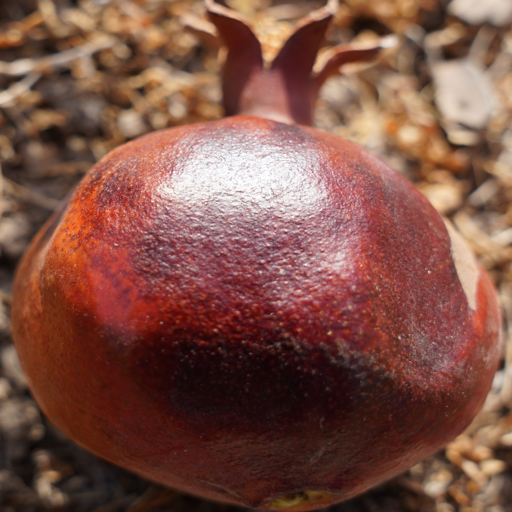
Label: Colletotrichum spp